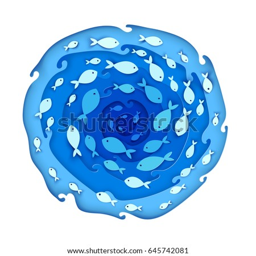
a lot of fish swim in sea on top view .